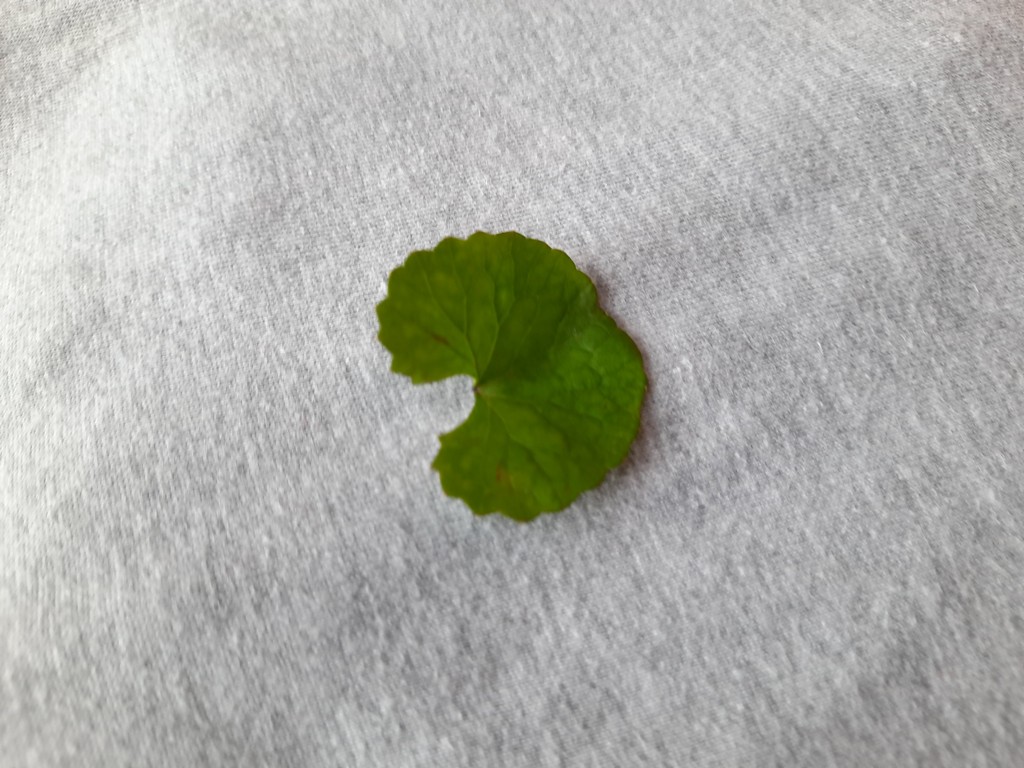
Label: Healthy